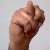
The image shows a hand gesture representing the letter 'N' in Indian Sign Language.